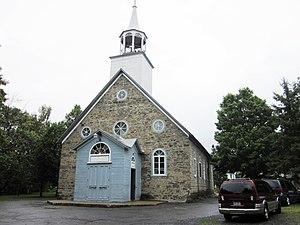
Église Saint-François-de-Sales d'Odanak
Odanak, dont le nom officiel est Odanak 12, est une réserve amérindienne abénaquise du Québec située sur la rive est de la rivière Saint-François, à 32 km à l'est de Sorel, dans la municipalité régionale de comté de Nicolet-Yamaska dans la région administrative du Centre-du-Québec appartenant à la Première Nation d'Odanak.